Chengannur

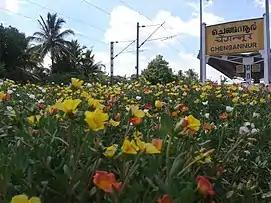
Chengannur Railway Station

Chengannur is a municipality in the Alappuzha district of Kerala, India. It is located south east of the district headquarters in Alappuzha and about north of the state capital Thiruvananthapuram. As per the 2011 Indian census, Chengannur has a population of 23,466 people, and a population density of .